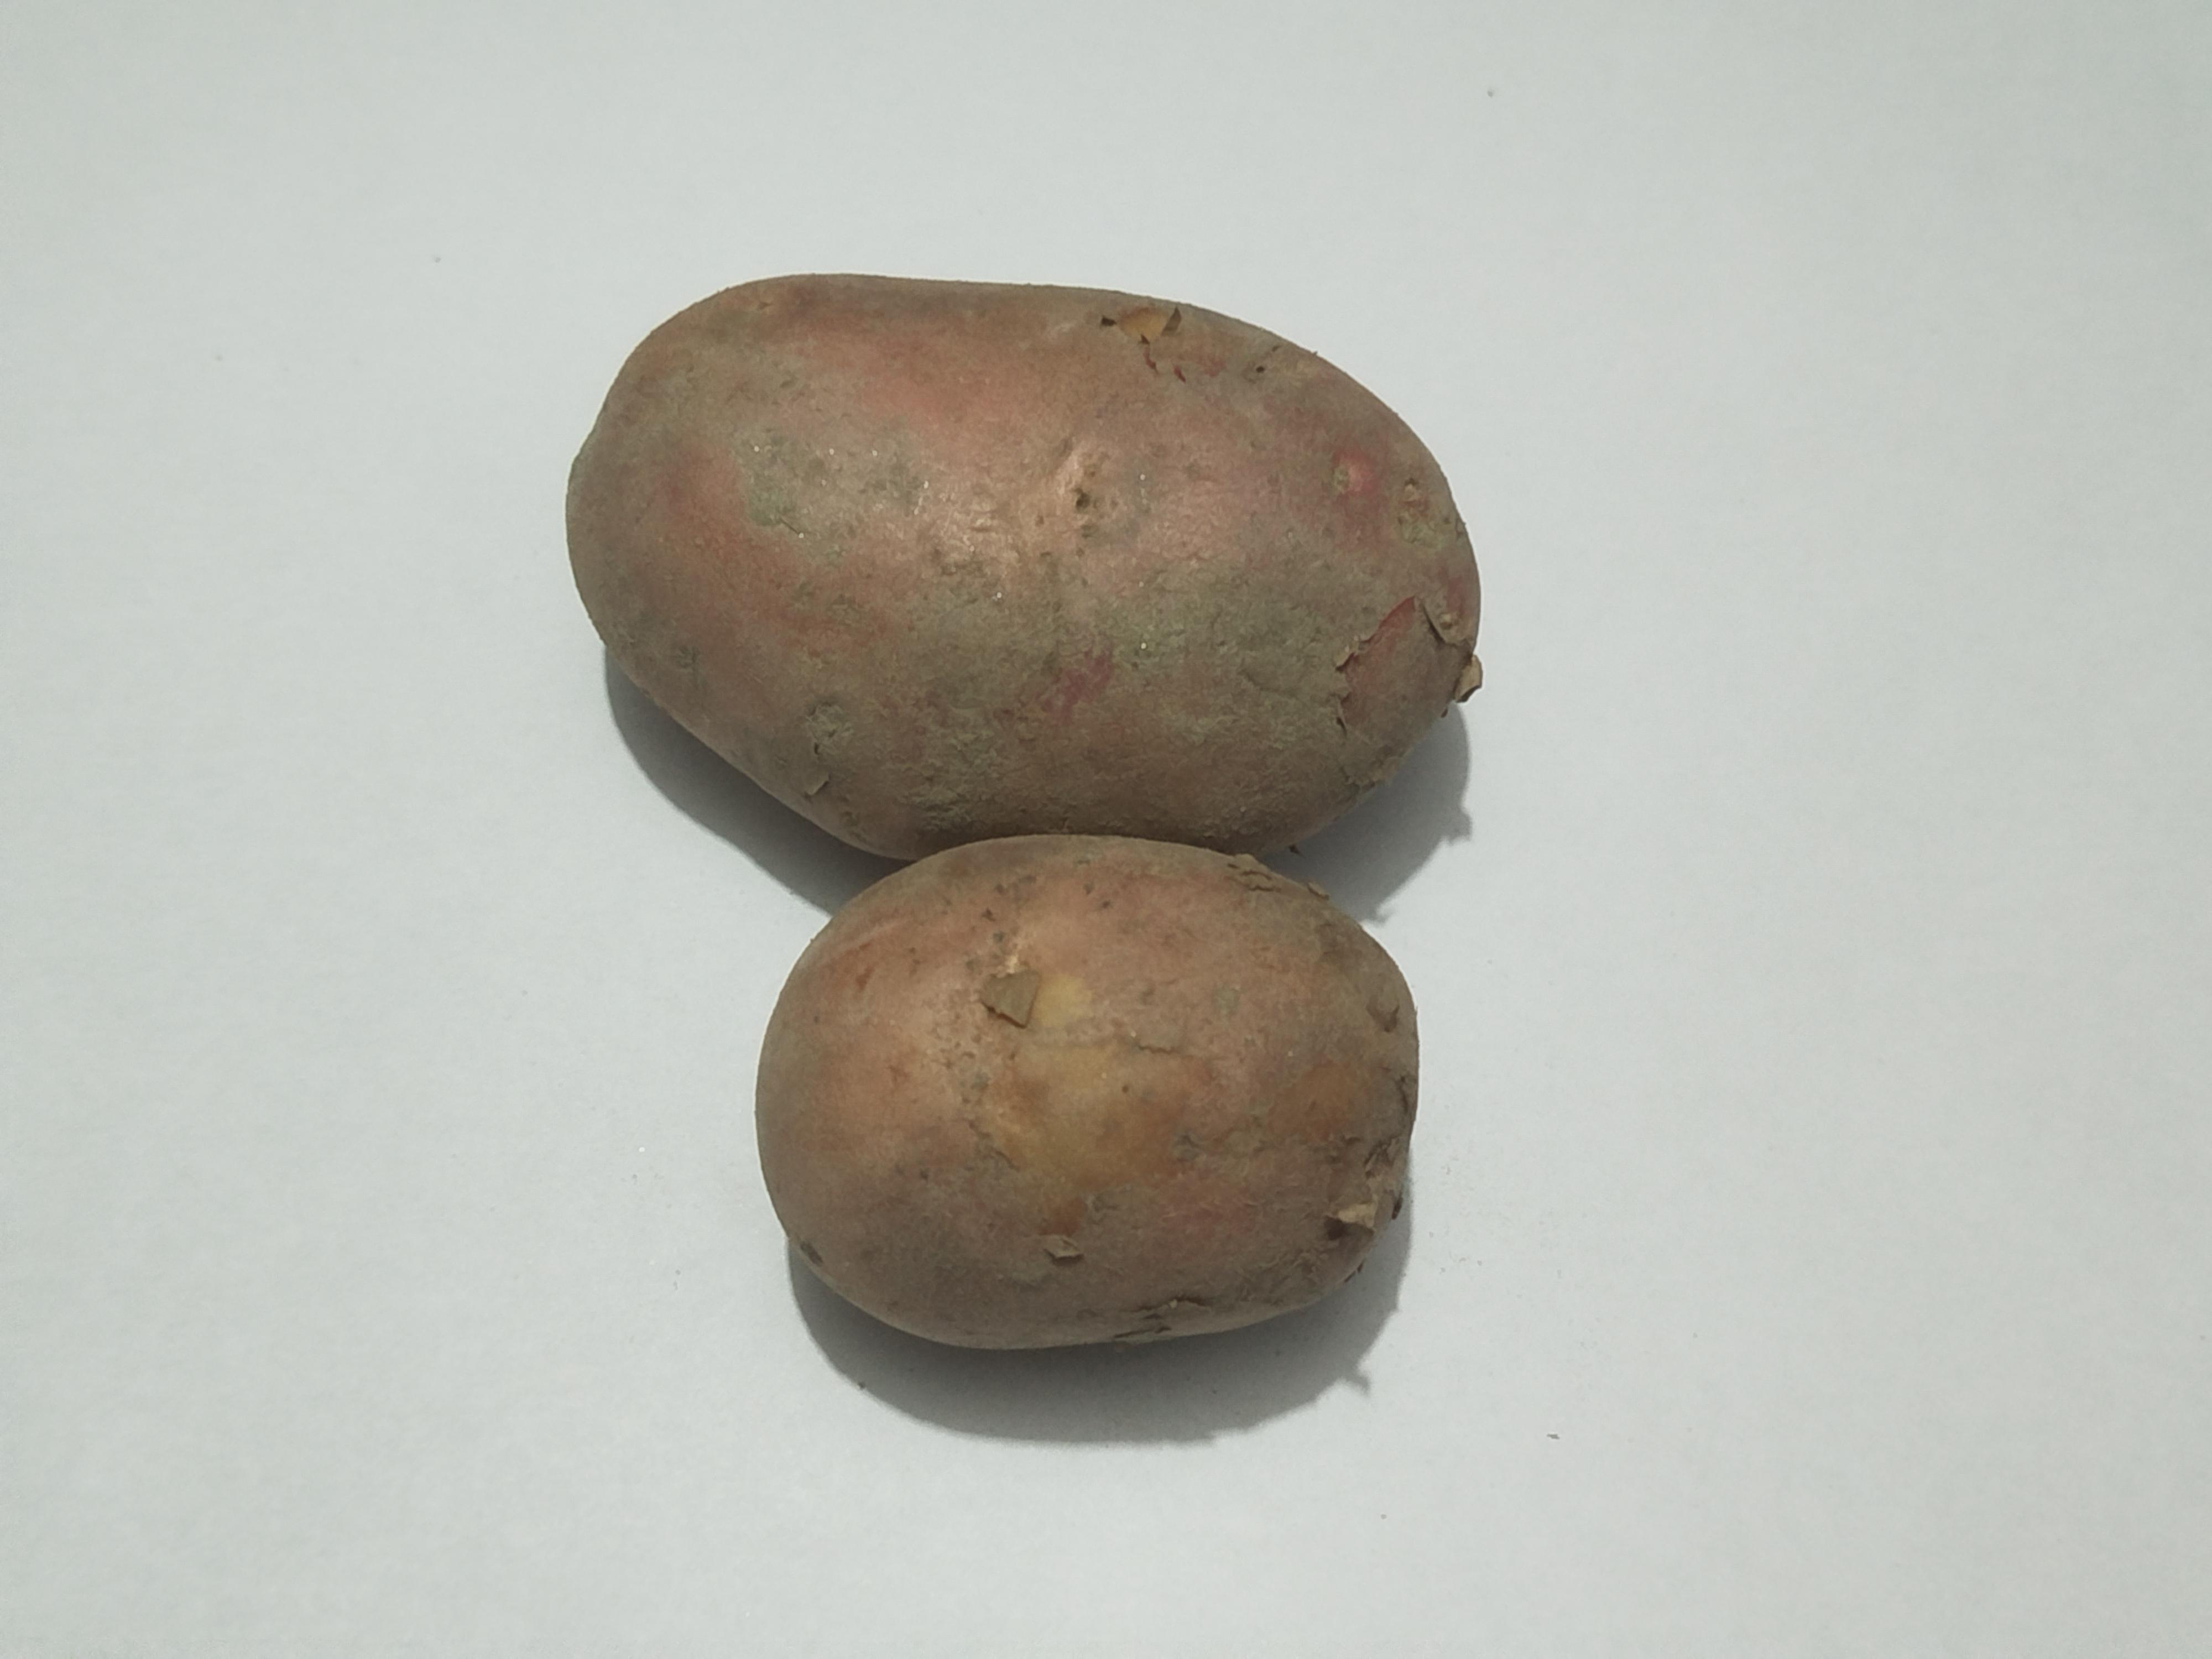
Label: Potato